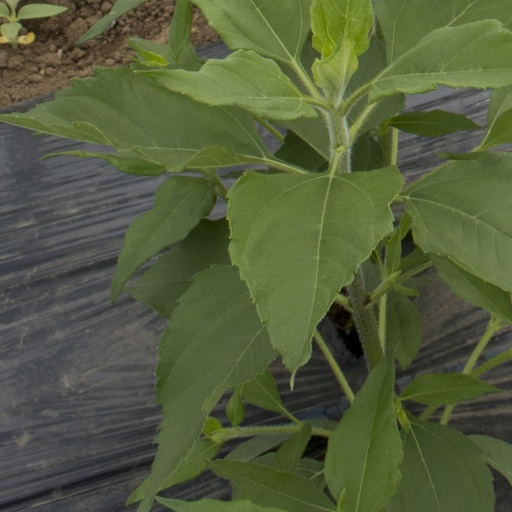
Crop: Jerusalem artichoke